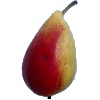
Label: Pear 2